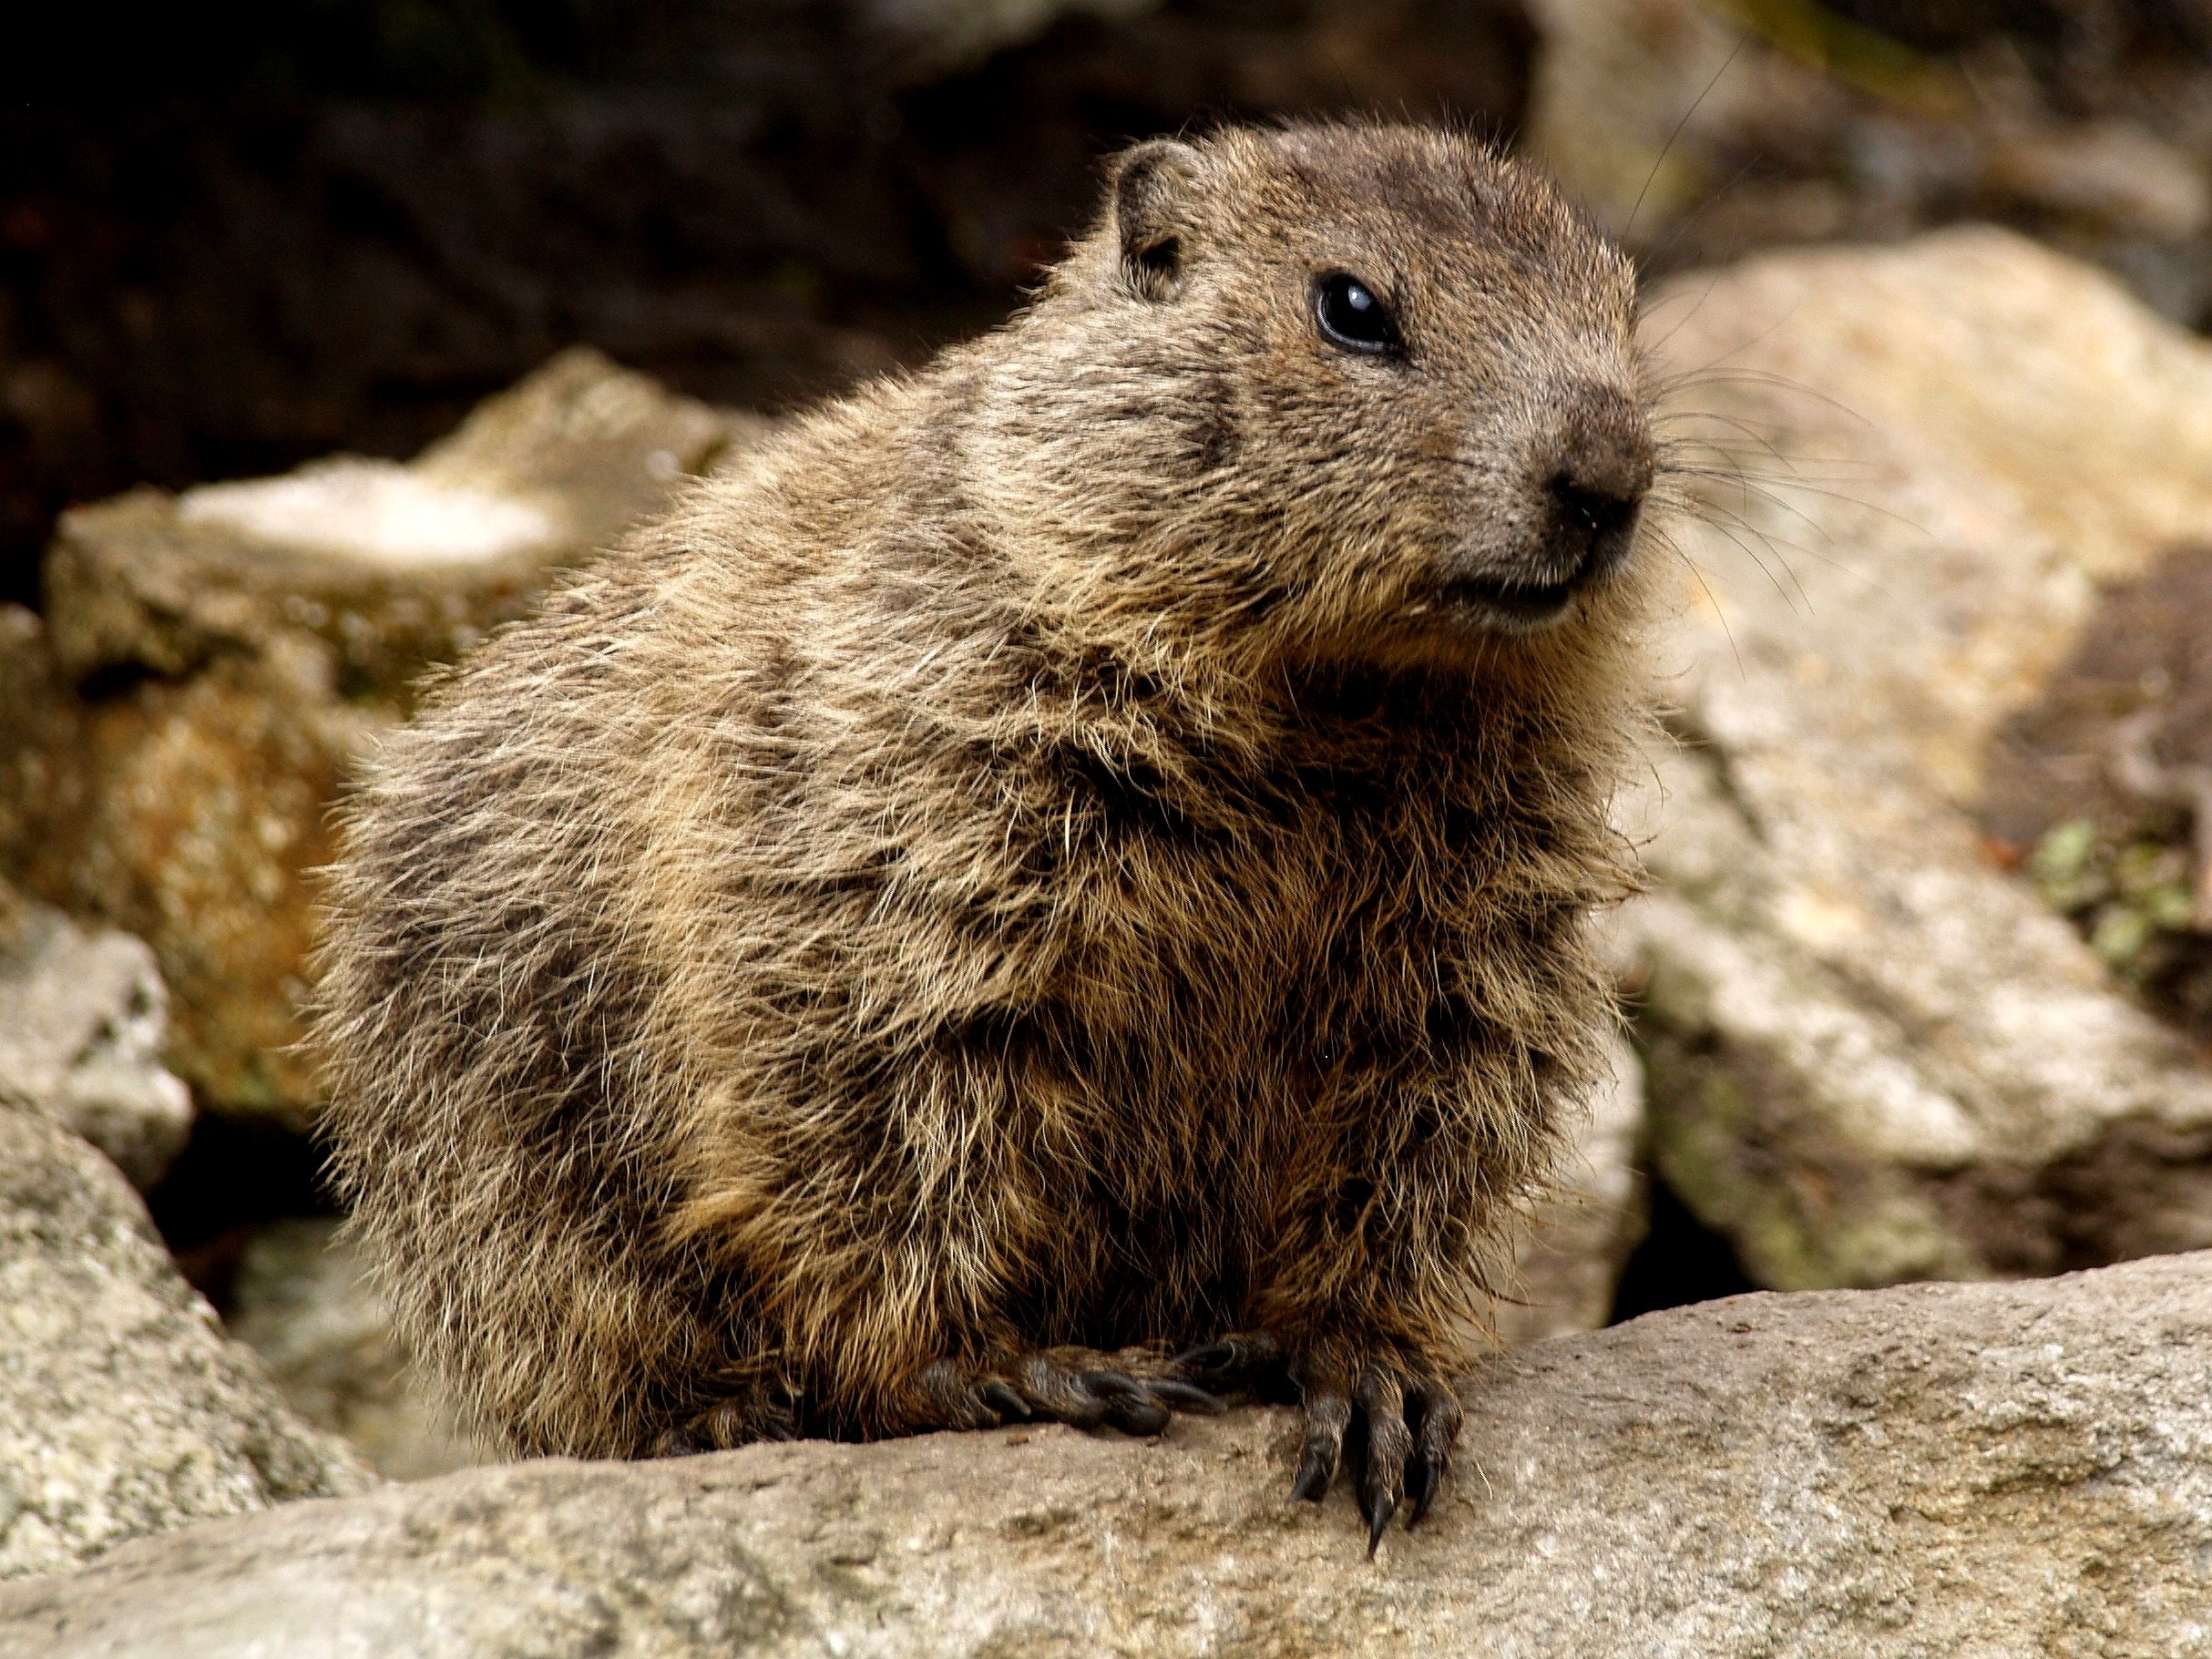
nature, wildlife, zoo, mammal, squirrel, close, rodent, fauna, whiskers, vertebrate, marmot, prairie dog, gerbil, fox squirrel